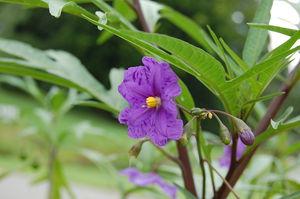
Avec environ 1400 espèces, le genre Solanum est le plus riche en espèces de la famille des Solanaceae et l'un des plus grands des angiospermes.
La flore australienne est constituée d'un vaste ensemble estimé à plus de 20 000 espèces de plantes vasculaires, 14 000 espèces de plantes non vasculaires. On y compte aussi 250 000 espèces de champignons et plus de 3 000 espèces de lichens.